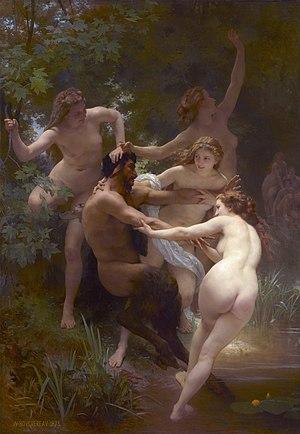
Dans la mythologie grecque et romaine, les nymphes sont des divinités subalternes, membres d’un large groupe d’esprits de sexe féminin associé à la nature. Leur nom vient du grec ancien νύμφη / númphē, signifiant généralement jeune fille et, selon les contextes, jeune fille en âge d’être mariée, fiancée ou vierge. De fait, les nymphes personnifient les activités créatives et productives de la nature. Elles sont quelquefois liées à un lieu ou un élément particulier, et pouvaient faire l’objet d’un culte local. Elles accompagnent parfois d’autres divinités, dont elles forment le cortège.